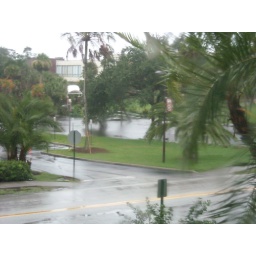
If you look closely, there's a bridge submerged in the water from Hurricane Fay's wrath upon Florida Tech